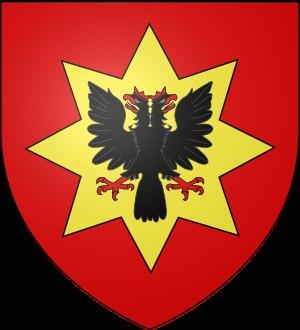
Esquisse pour le portrait du vrai libertin est un essai de Roger Vailland publié en 1945, peu de temps après le roman Drôle de jeu qui lui valut le prix Interallié.
Donatien Alphonse François de Sade, né le 2 juin 1740 à Paris et mort le 2 décembre 1814 à Saint-Maurice, est un homme de lettres, romancier, philosophe et homme politique français, longtemps voué à l'anathème en raison de la part accordée dans son œuvre à l'érotisme et à la pornographie, associés à des actes de violence et de cruauté. L'expression d'un athéisme anticlérical virulent est l'un des thèmes les plus récurrents de ses écrits et la cause de leurs mises à l'index.